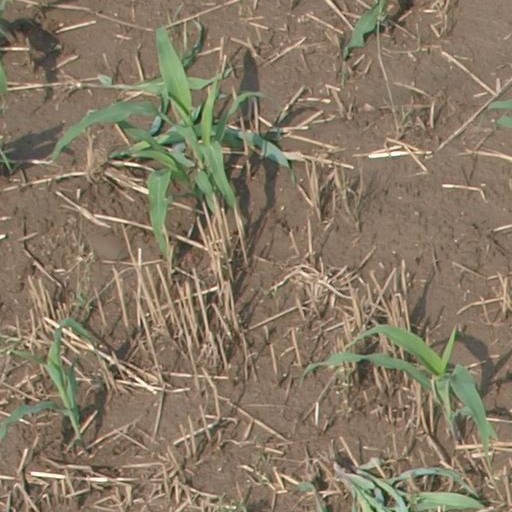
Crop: maize; corn